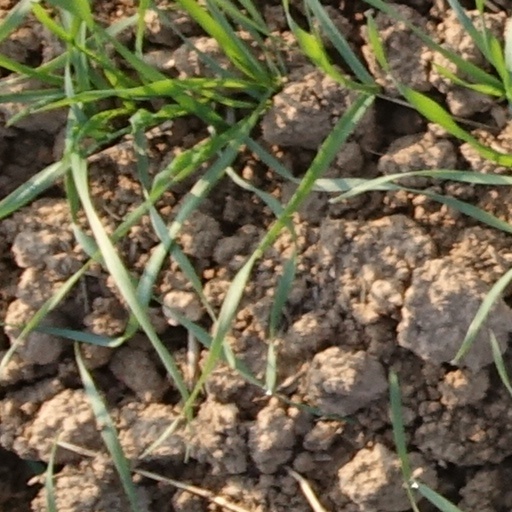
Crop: wheat